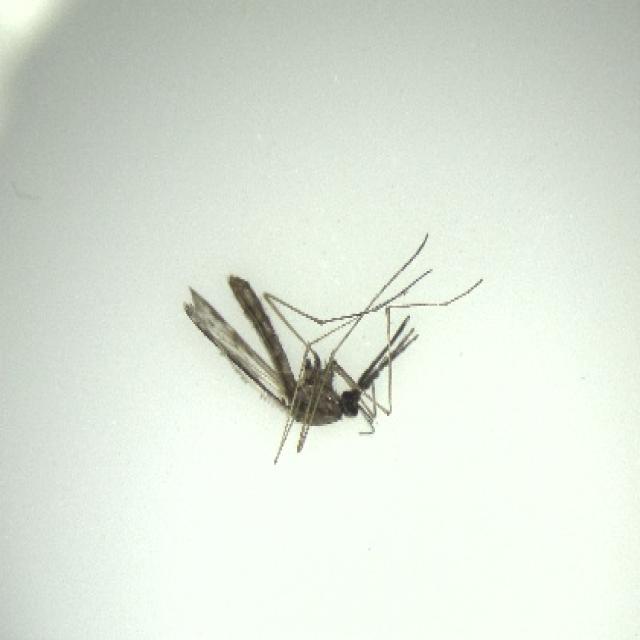
Species: anopheles_sinensis